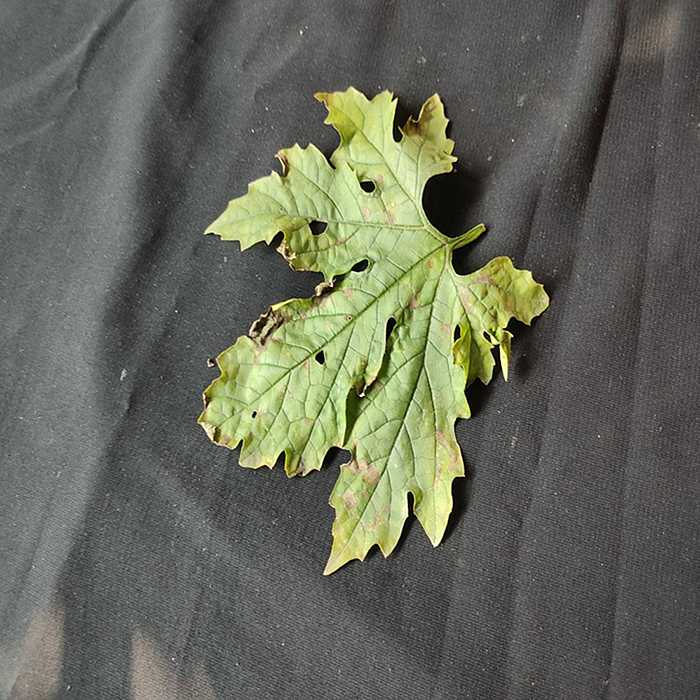
Plant: Bitter Gourd
Label: Downey mildew